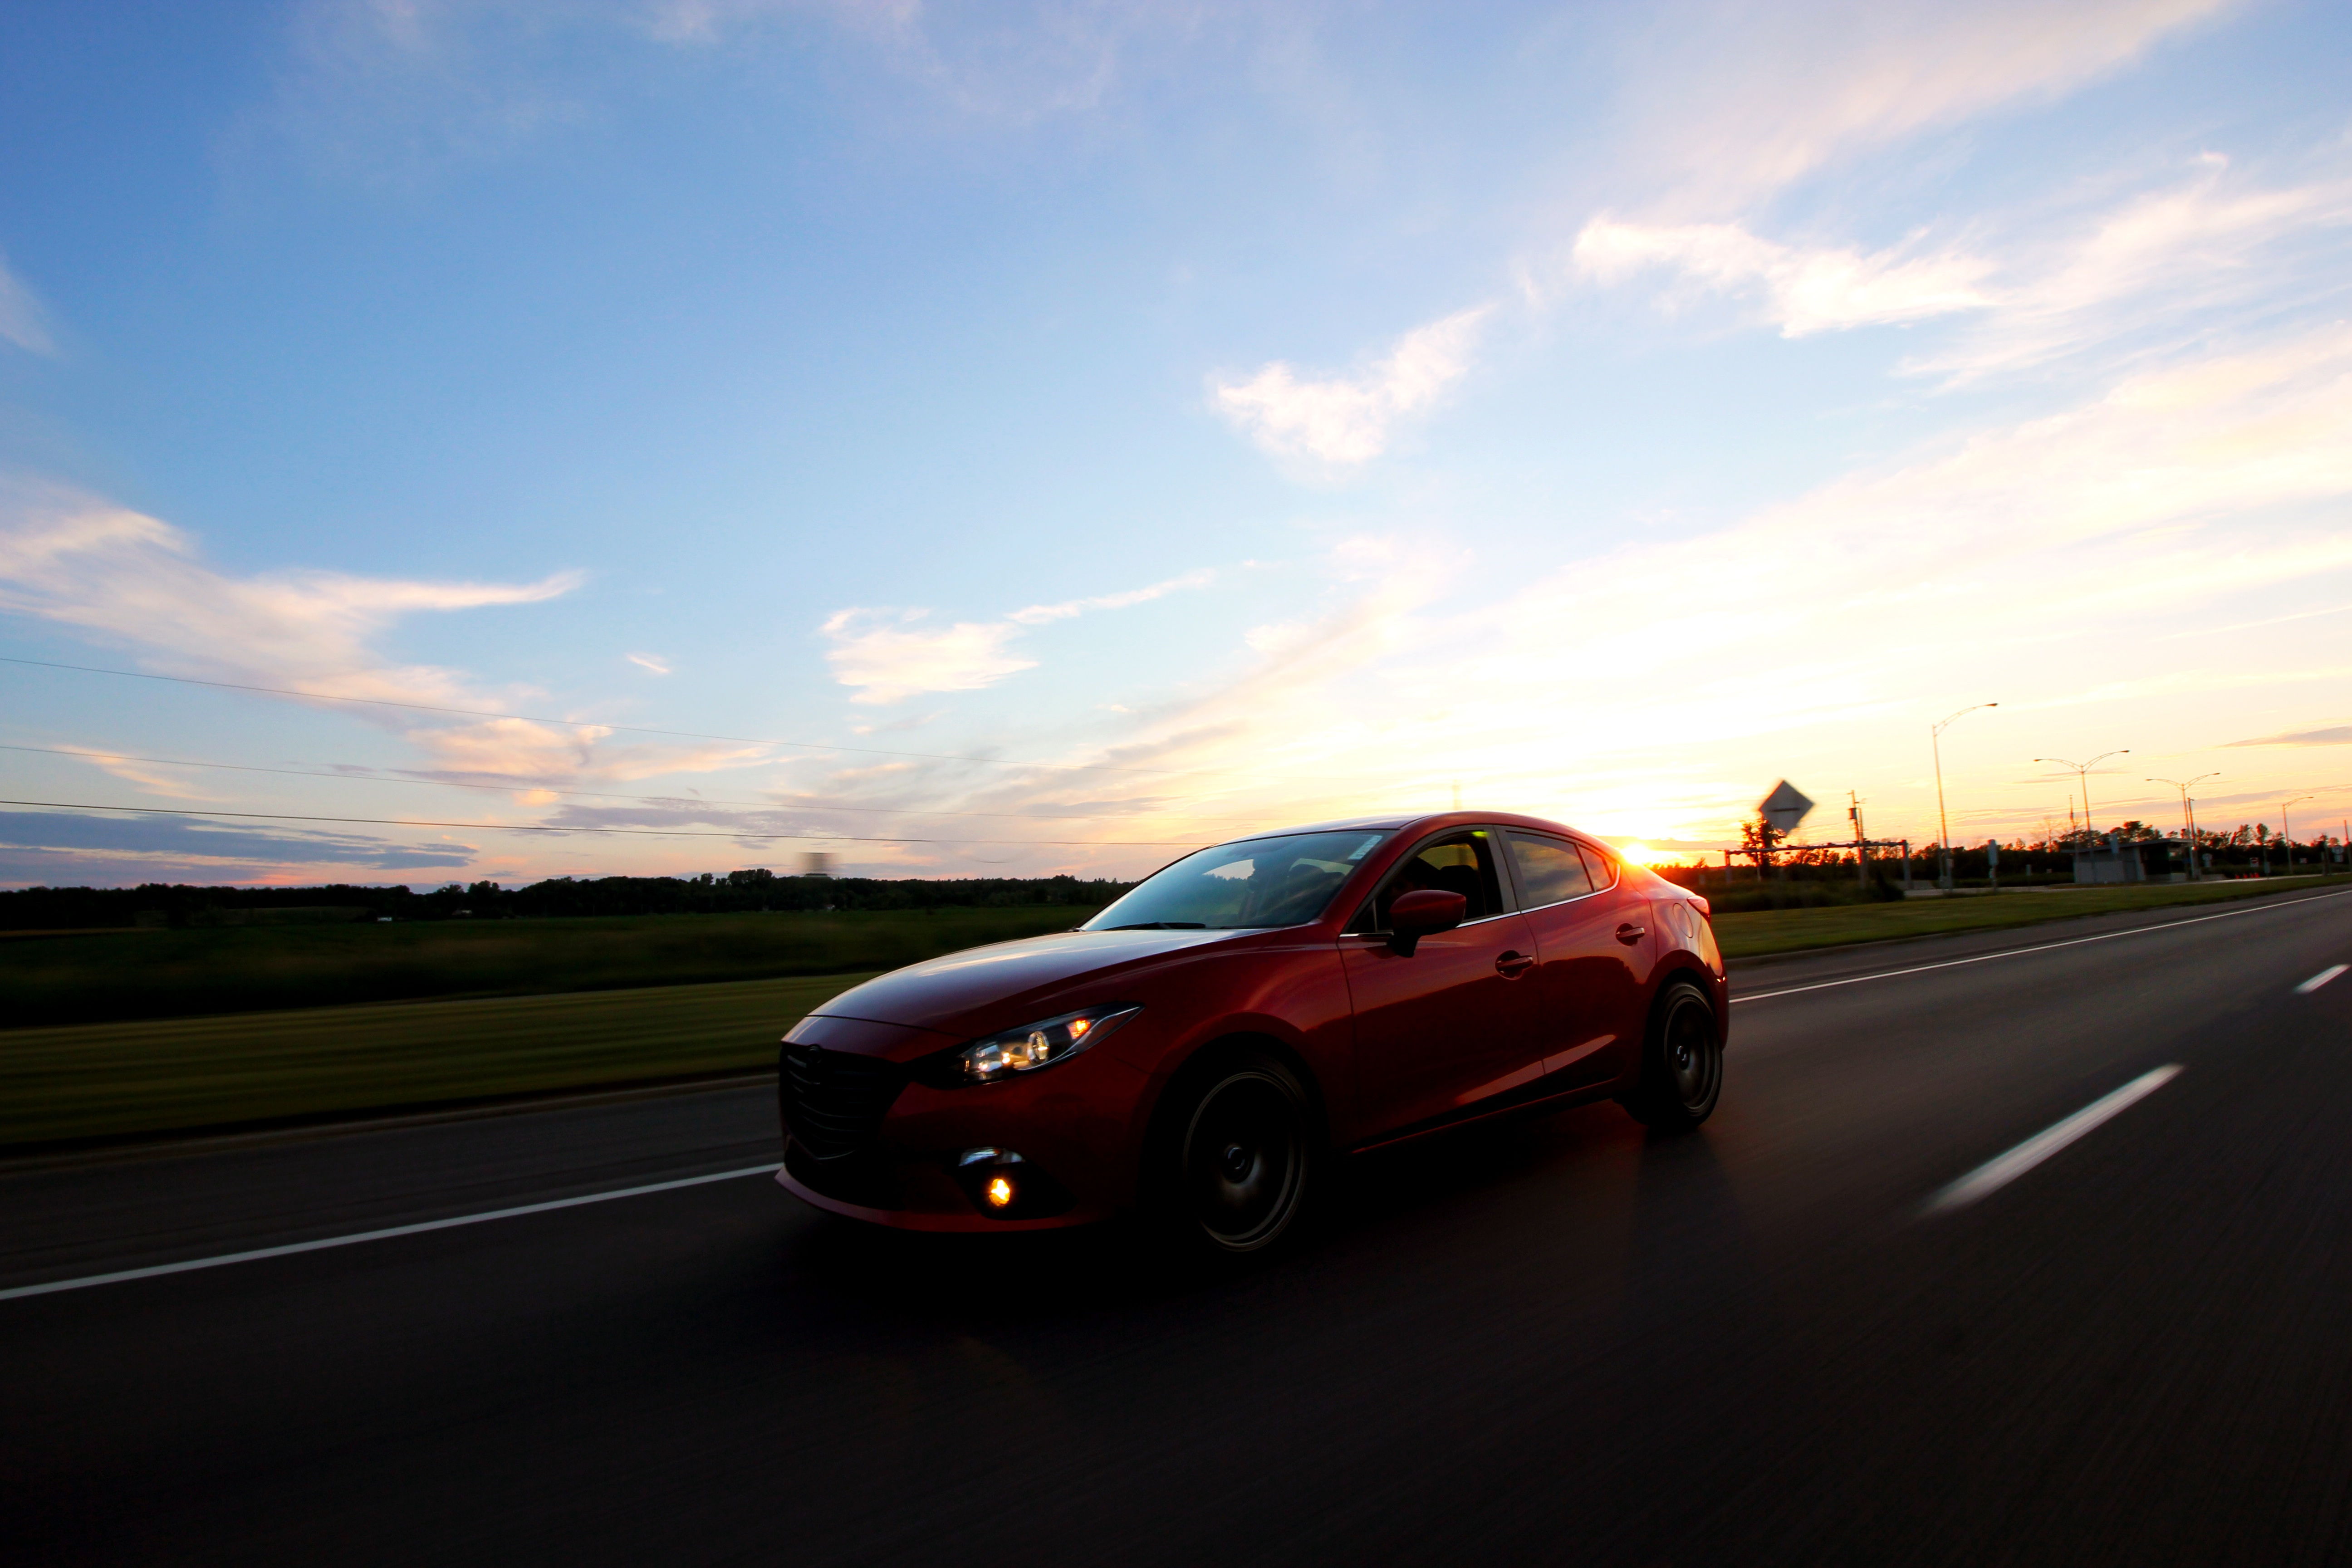
car, wheel, driving, vehicle, sports car, supercar, land vehicle, automobile make, automotive design